Martins Creek (Delaware River tributary)

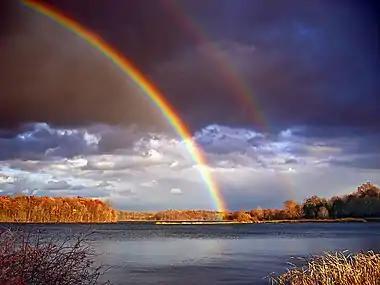
Double rainbow over Minsi Lake

Martins Creek is a tributary of the Delaware River in eastern Pennsylvania in the United States. In all, the main creek and its two branches drain an area of 46.7 square miles. Martins Creek joins the Delaware just south of the town of Martins Creek.